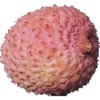
Label: lychee